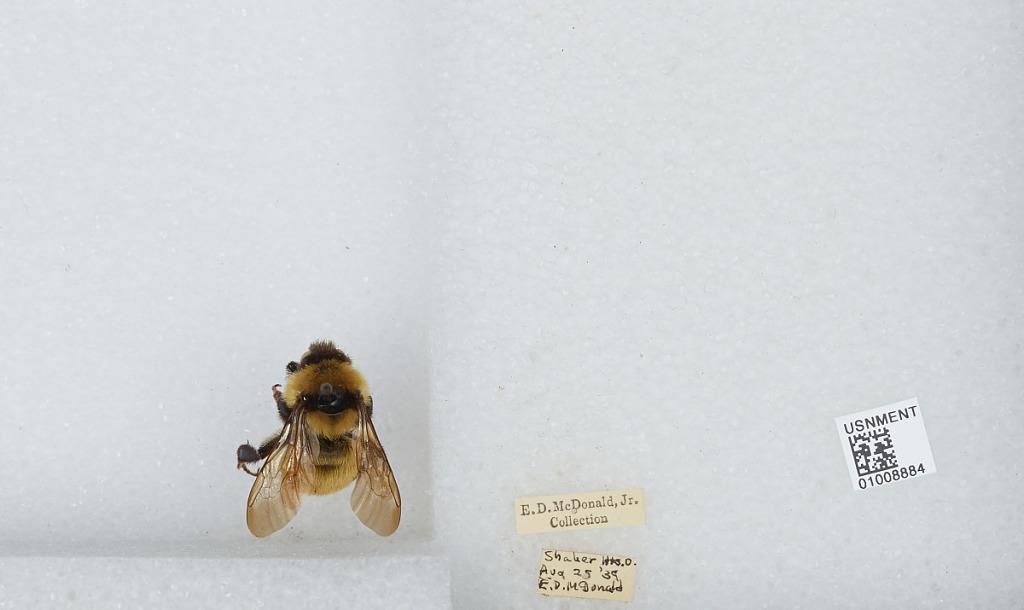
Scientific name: Bombus (Fervidobombus) fervidus fervidus (Fabricius)
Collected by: E. McDonald
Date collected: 1939-8-25
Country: United States
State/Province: Ohio
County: Cuyahoga
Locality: Shaker Heights
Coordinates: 41.4739, -81.5371